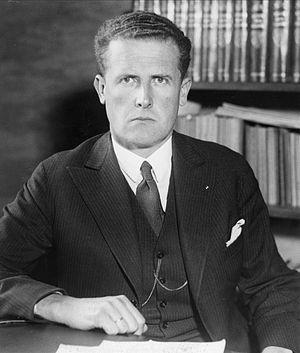
Johan Bernhard Hjort était un juriste norvégien ayant plaidé devant la cour suprême de son pays ; il était le fils du biologiste marin, océanographe et directeur des pêches Johan Hjort. Avec Vidkun Quisling, il fut le fondateur du parti politique d'extrême-droite Nasjonal Samling le 17 mai 1933. En 1937, Hjort rompit avec Quisling et quitta le Nasjonal Samling. Il fut arrêté par la Gestapo en 1941 à la demande directe de Josef Terboven, après que Hjort eut publié un article scientifique dans une revue juridique norvégienne qui critiquait ouvertement l'occupation allemande. Il séjourna en prison à Oslo puis à Berlin. Après sa levée d'écrou, Hjort s'engagea avec sa famille dans des actions de résistance en Allemagne, jouant un rôle essentiel au démarrage de l'opération humanitaire des Bus blancs. On estime que cette opération aurait sauvé 15 345 prisonniers d'un péril mortel dans les camps de prisonniers et camps de concentration ; sur cette quinzaine de milliers d'hommes, 7795 étaient scandinaves et 7550 étaient étrangers à la Scandinavie.